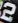
Number: 2